Canadair CF-5

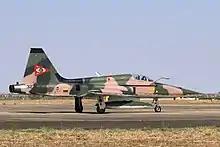
Venezuela Air Force Northrop (Canadair) VF-5A (CL-226)

After a reorganization of the Venezuelan Air Force in the late 1960s, the government realized that it was time to replace its obsolete de Havilland Vampires and Venoms active at that time, as well as the last surviving F-86 Sabres in active duty. In 1971, 54 Canadian-built CF-5As were put in storage, after the RCAF could not take them due to budget cuts. From this batch, Venezuela acquired 16 CF-5As and two CF-5Ds. In 1972, after all the aircraft were delivered, the F-86s, Venoms, and Vampires were finally scrapped.